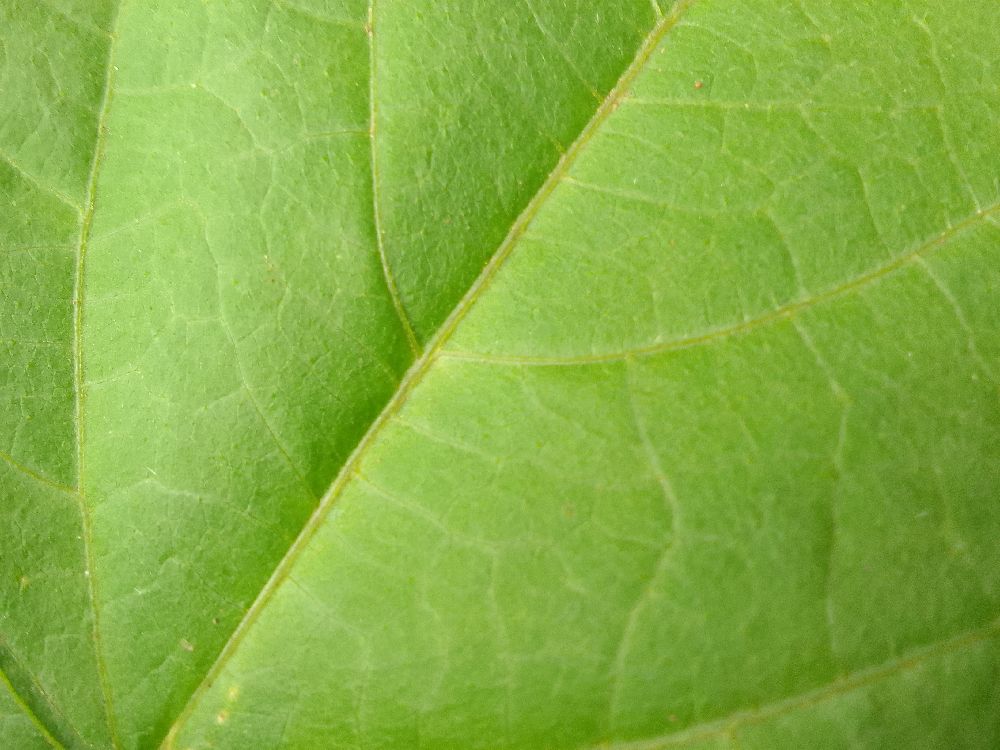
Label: healthy